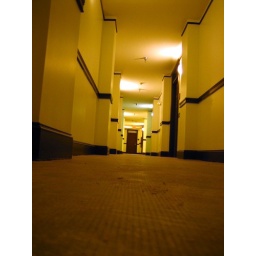
in my hallway on my floor in my apartment building